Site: brandenburg
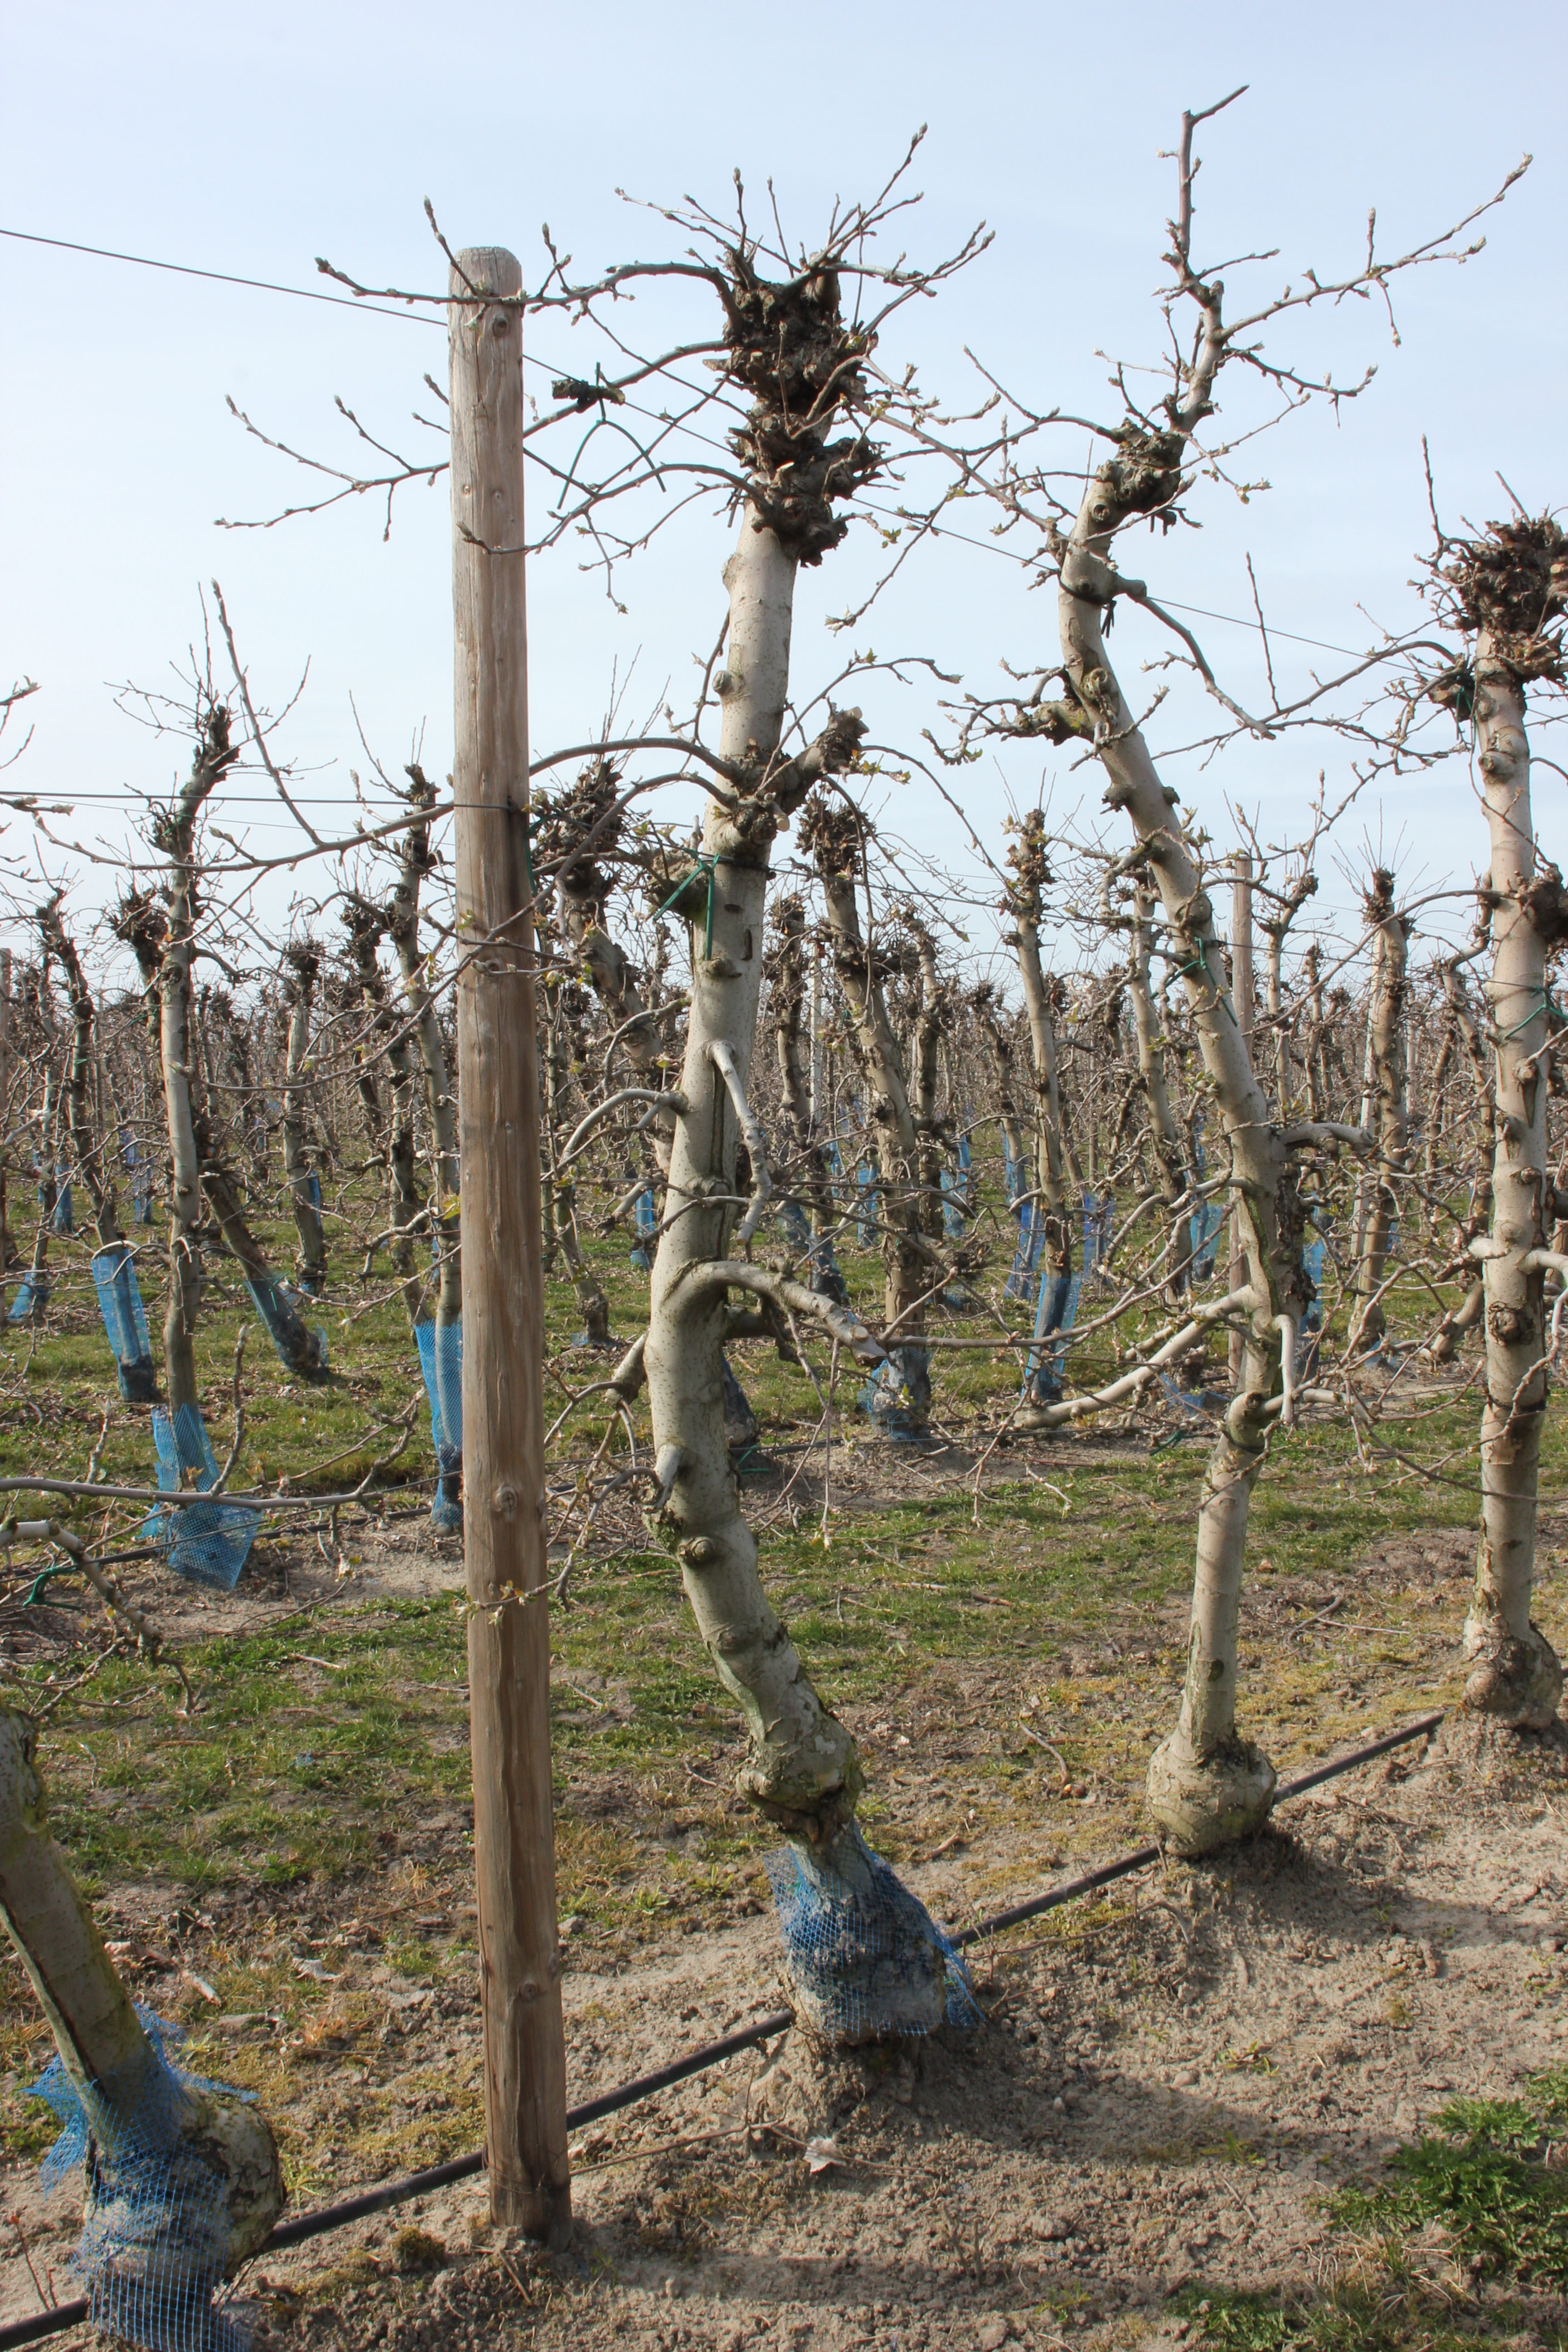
Growth stage (BBCH 54): Inflorescence emergence